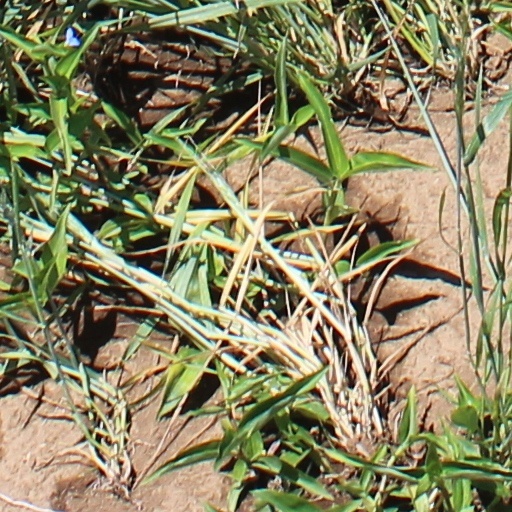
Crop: wheat